Anne Neville

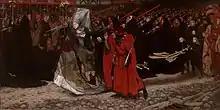
"Richard, Duke of Gloucester and the Lady Anne" by Edwin Austin Abbey.

Anne Neville appears in three scenes in William Shakespeare's "Richard III". In Act I, Scene 2, Richard III persuades her to marry him. In Act IV, Scene 1, just before Richard III's coronation, Anne Neville meets Edward IV's widow and laments her own position. In Act V, Scene 3, Anne Neville is one of the ghosts that appear to Richard III.